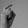
ASL letter: X